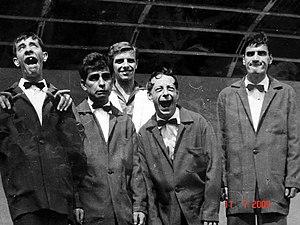
Aldo Maccione est un acteur et chanteur italien né le 27 novembre 1935 à Turin. Acteur de comédie, il a tourné dans son pays d'origine, mais c'est en France qu'il est devenu une vedette et où il a fait l'essentiel de sa carrière dans les années 1970 et les années 1980.